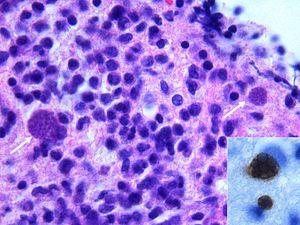
La toxoplasmose est une infection parasitaire dont l'agent est le protozoaire Toxoplasma gondii. Le parasite infecte le plus souvent des animaux à sang chaud, y compris l’être humain, mais son hôte définitif est un félidé. L'infection est asymptomatique dans la majorité des cas pour les sujets immunocompétents, ne présentant un risque sérieux que pour les femmes enceintes, les personnes séropositives au VIH et les sujets ayant un système de défense immunitaire affaibli.